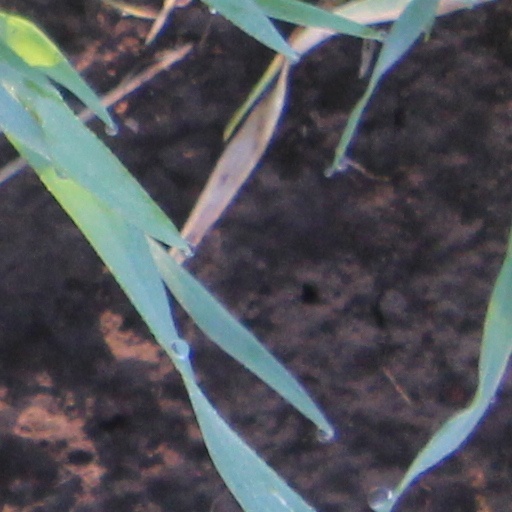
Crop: wheat